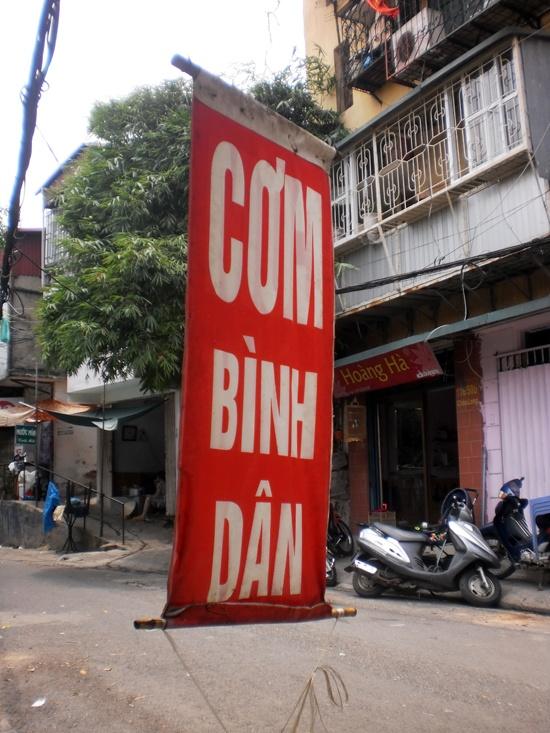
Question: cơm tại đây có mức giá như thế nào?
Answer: cơm tại đây có mức giá bình dân